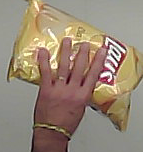
Product: lays_classic